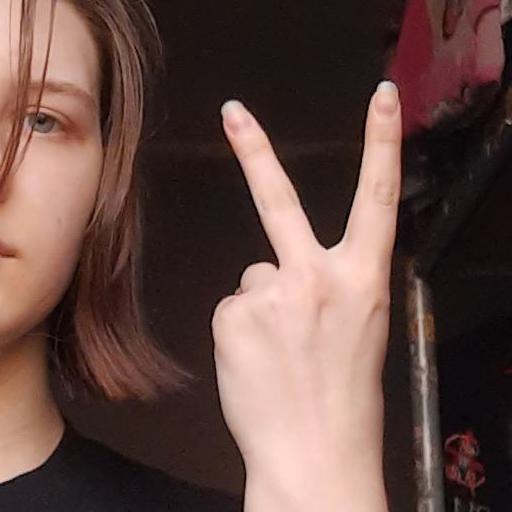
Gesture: peace_inverted